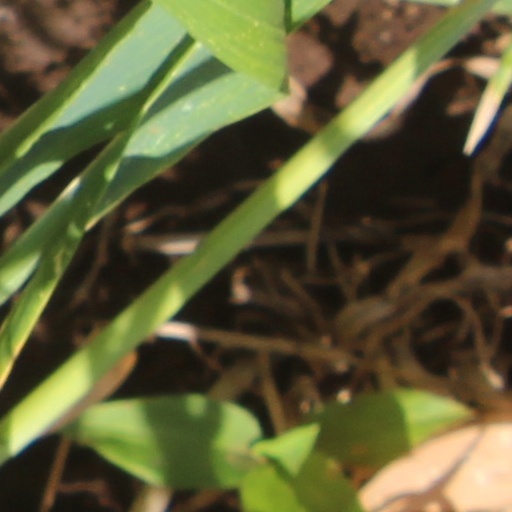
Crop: wheat